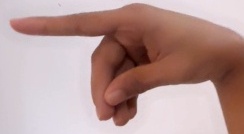
ASL sign: P